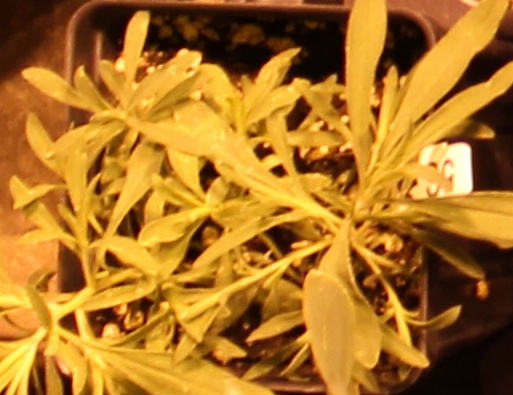
Label: Kochia